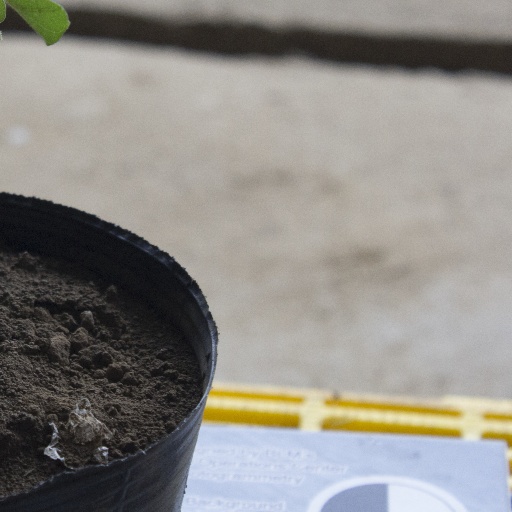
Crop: soybean